G. B. Pant University of Agriculture and Technology

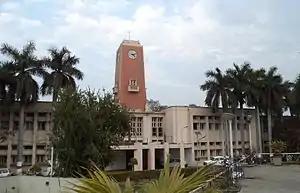
Main administrative building also called "Ghanta Ghar", which serves as VC office, is among the oldest buildings on campus.

The University was dedicated to the Nation by the first Prime Minister of India Jawaharlal Nehru, on 17 November 1960. In the early Days, Illinois faculty served the university in designing its education system and putting in place an effective research and extension system. Six to eight Illinois faculty used to stay in Pantnagar at a time serving between 2 and 4-year terms for a period of 12 years. William Thompson, a team member on site at Pantnagar, shared that it was unusual for the project to start a university in a place with nothing